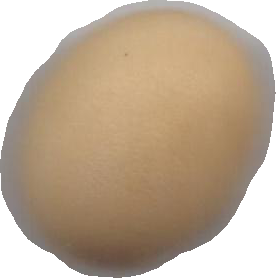
Variety: Dega